I quattro libri dell'architettura

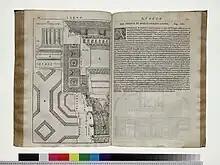
Chap. VII. Of the Temple of Mars the Avenger, <a href="http%3A//hdl.loc.gov/loc.rbc/rosenwald.0873.1">I quattro libri dell'architettura

, 1570. From the Rosenwald Collection, Library of Congress.